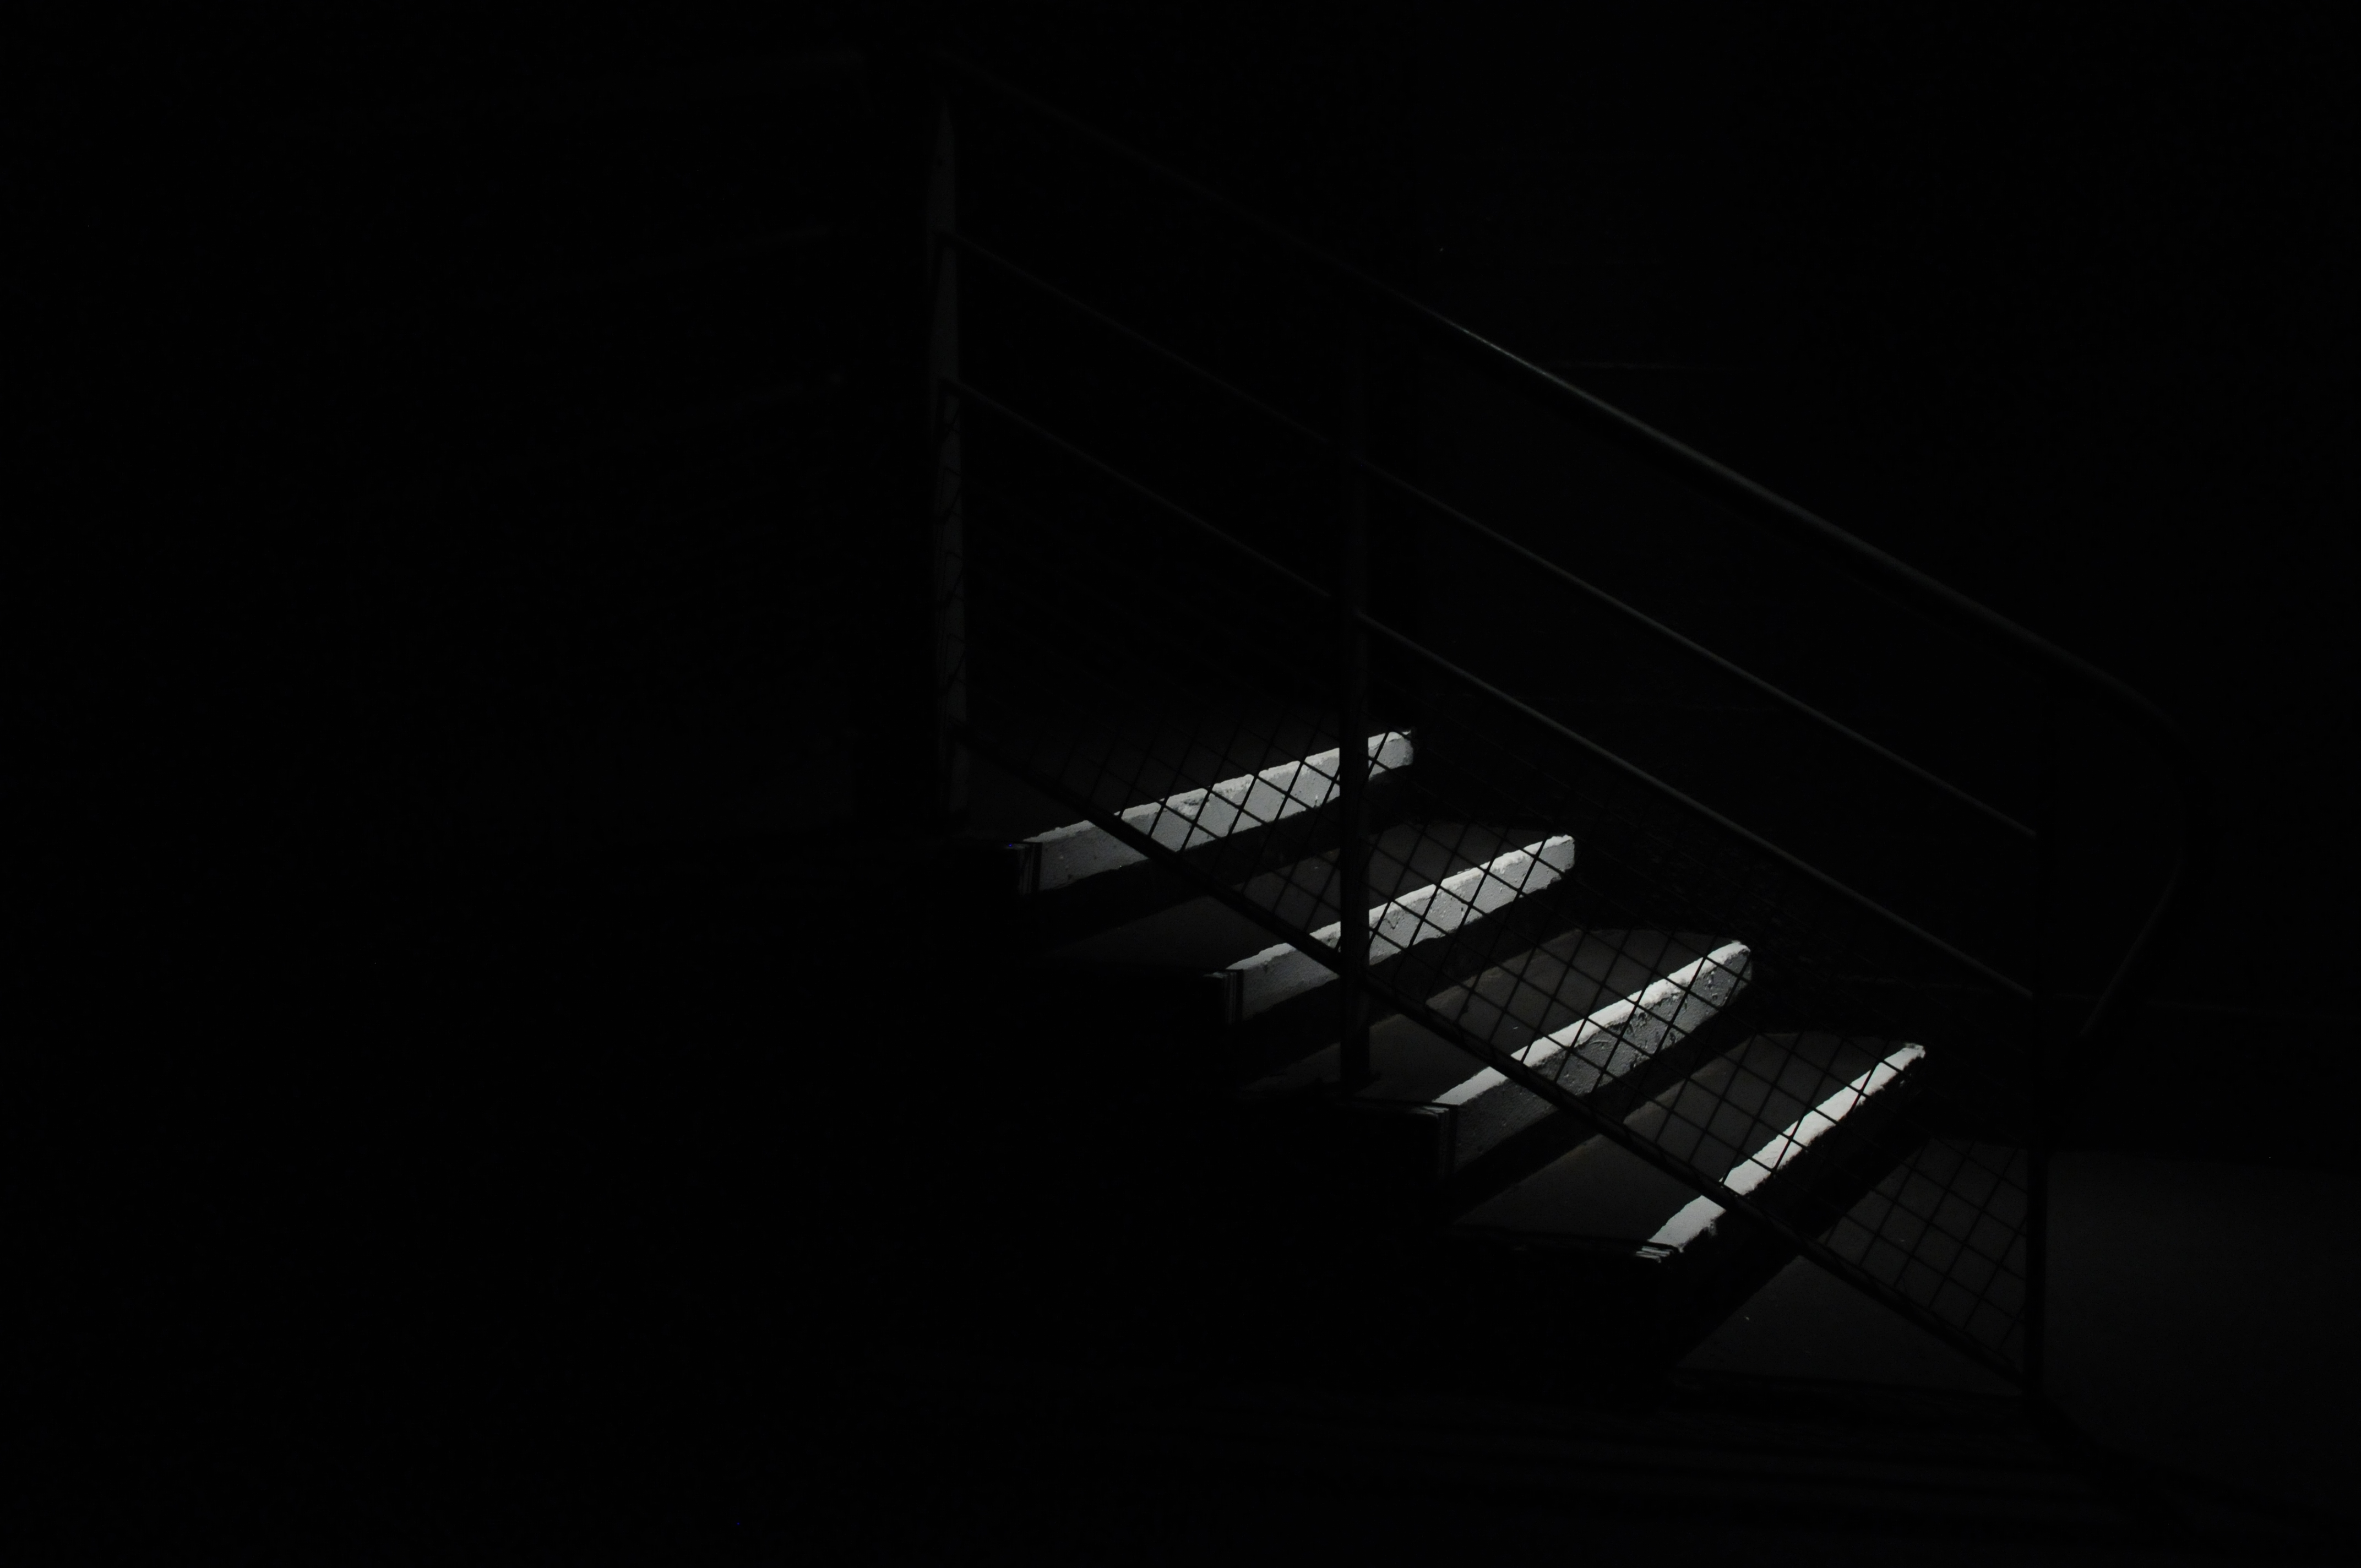
silhouette, light, black and white, staircase, dark, line, darkness, black, monochrome, brand, font, publicdomain, blackbackground, logo, stairs, text, shape, screenshot, monochrome photography, computer wallpaper